Joseph & Joseph

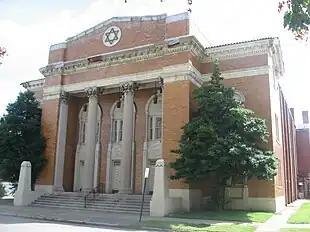
Keneseth Israel Synagogue

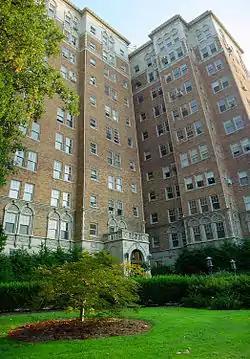
Commodore Condominiums

Joseph & Joseph is an architectural firm founded in 1908 in Louisville, Kentucky. The main services include architectural, engineering and design projects.